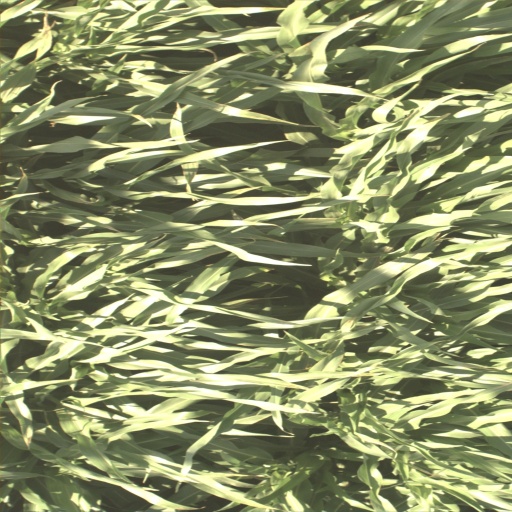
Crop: sorghum